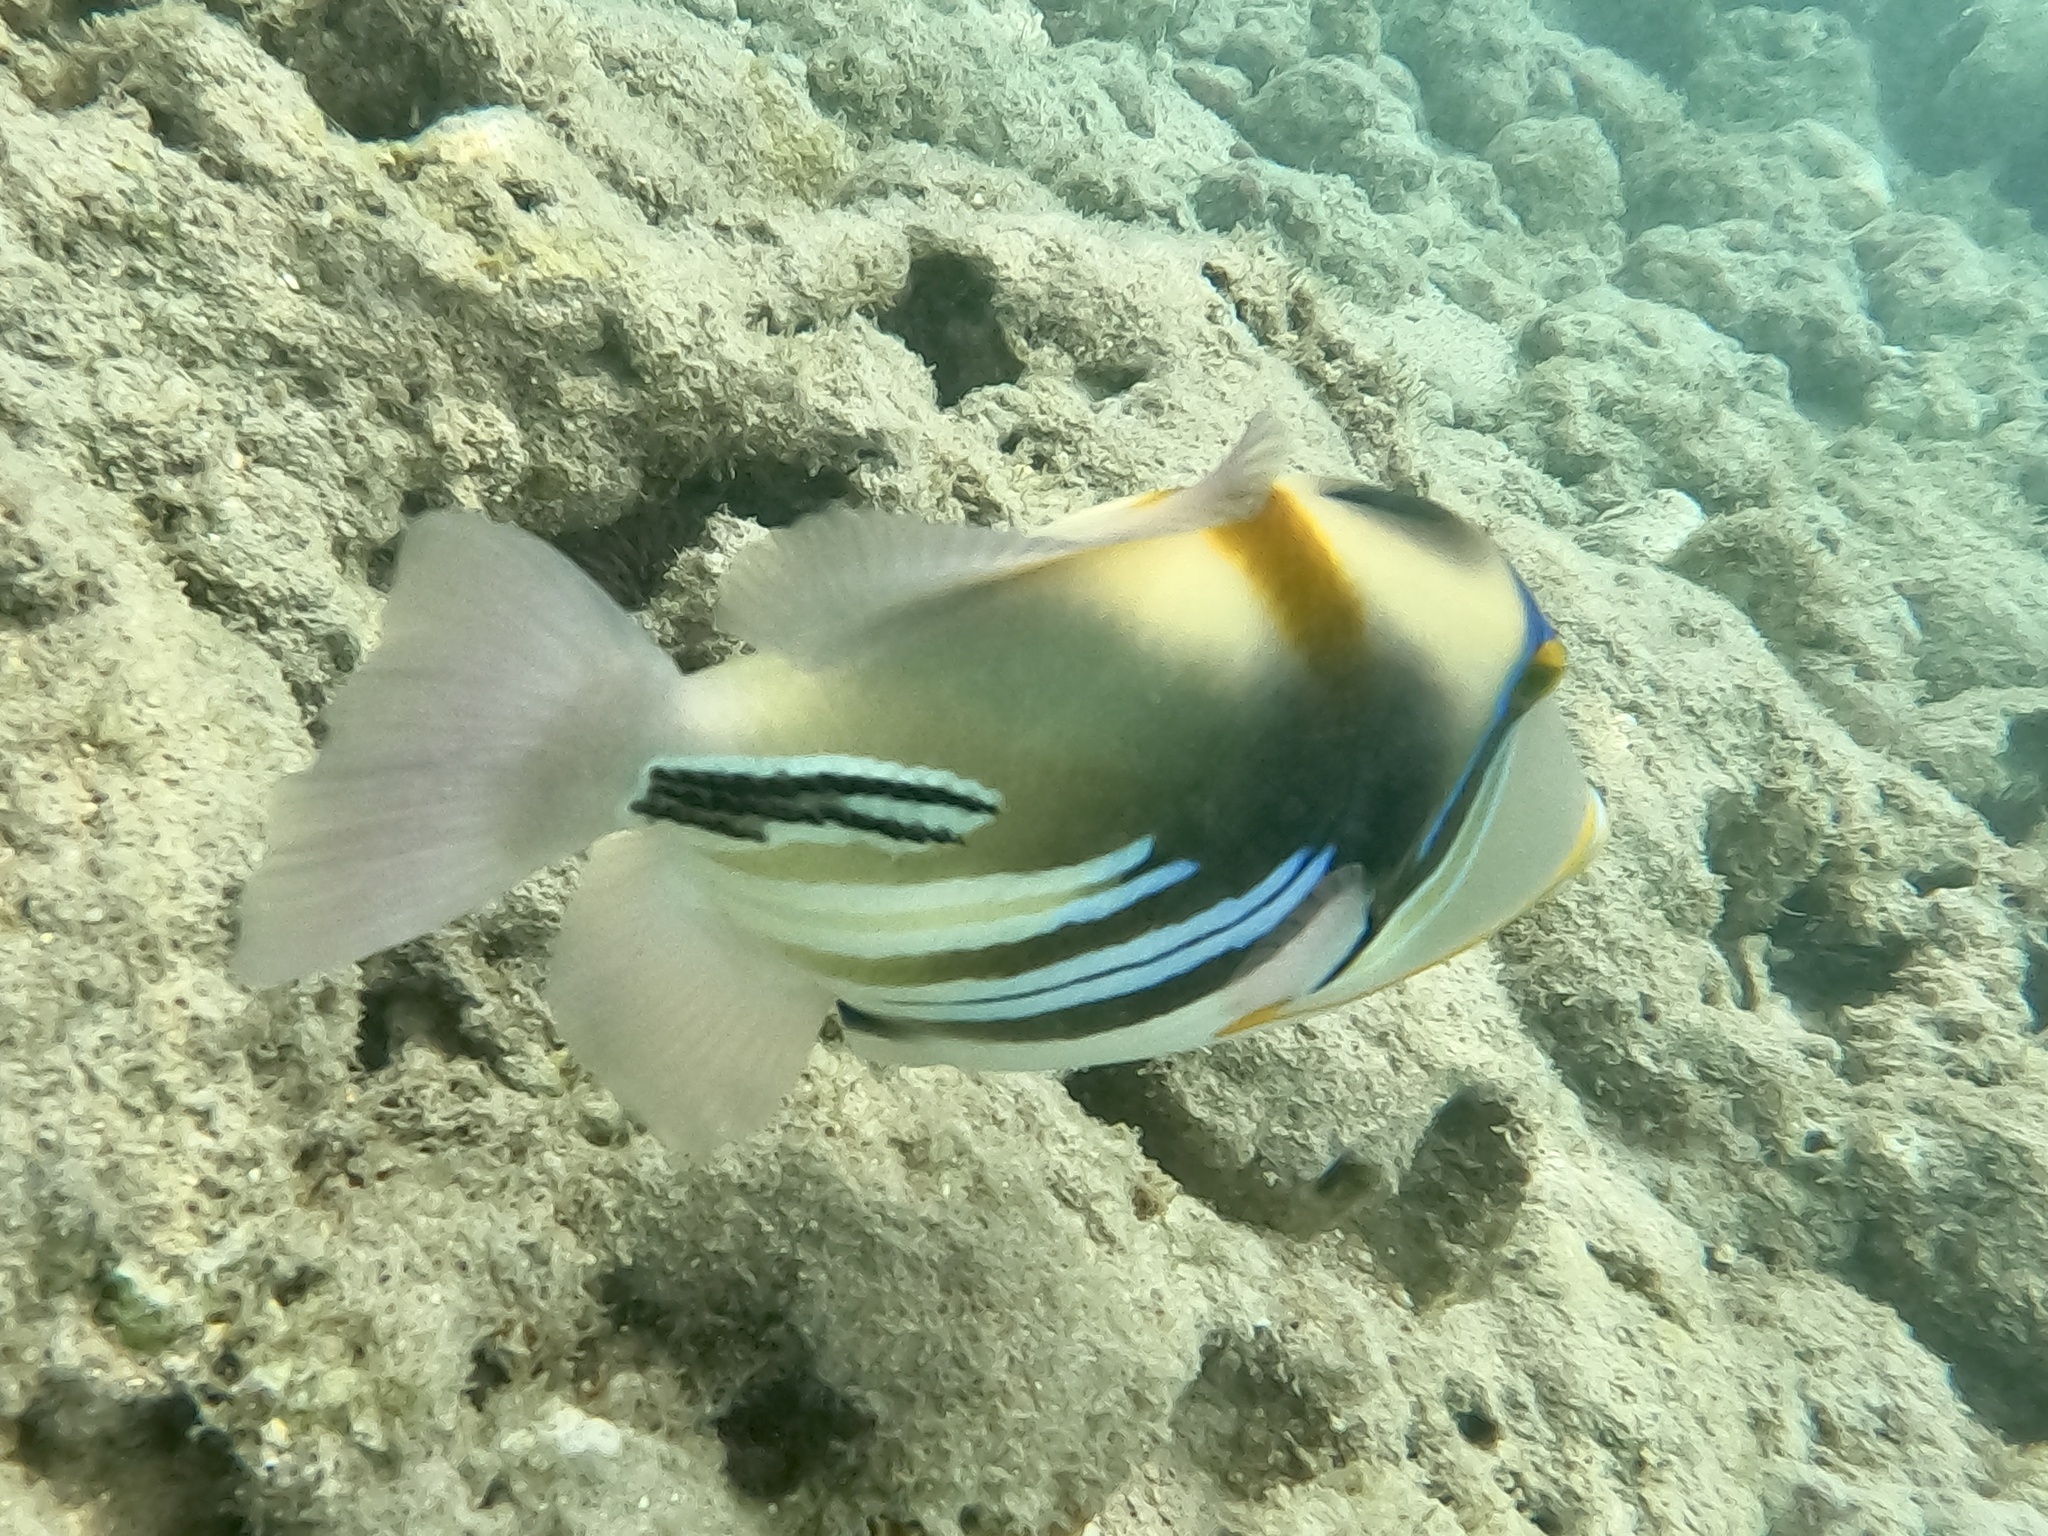
Rhinecanthus aculeatus (Lagoon Triggerfish)